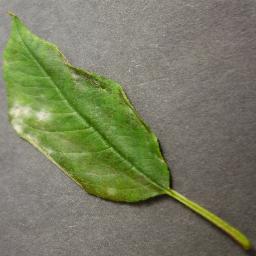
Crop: cherry
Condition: (including_sour)_powdery_mildew